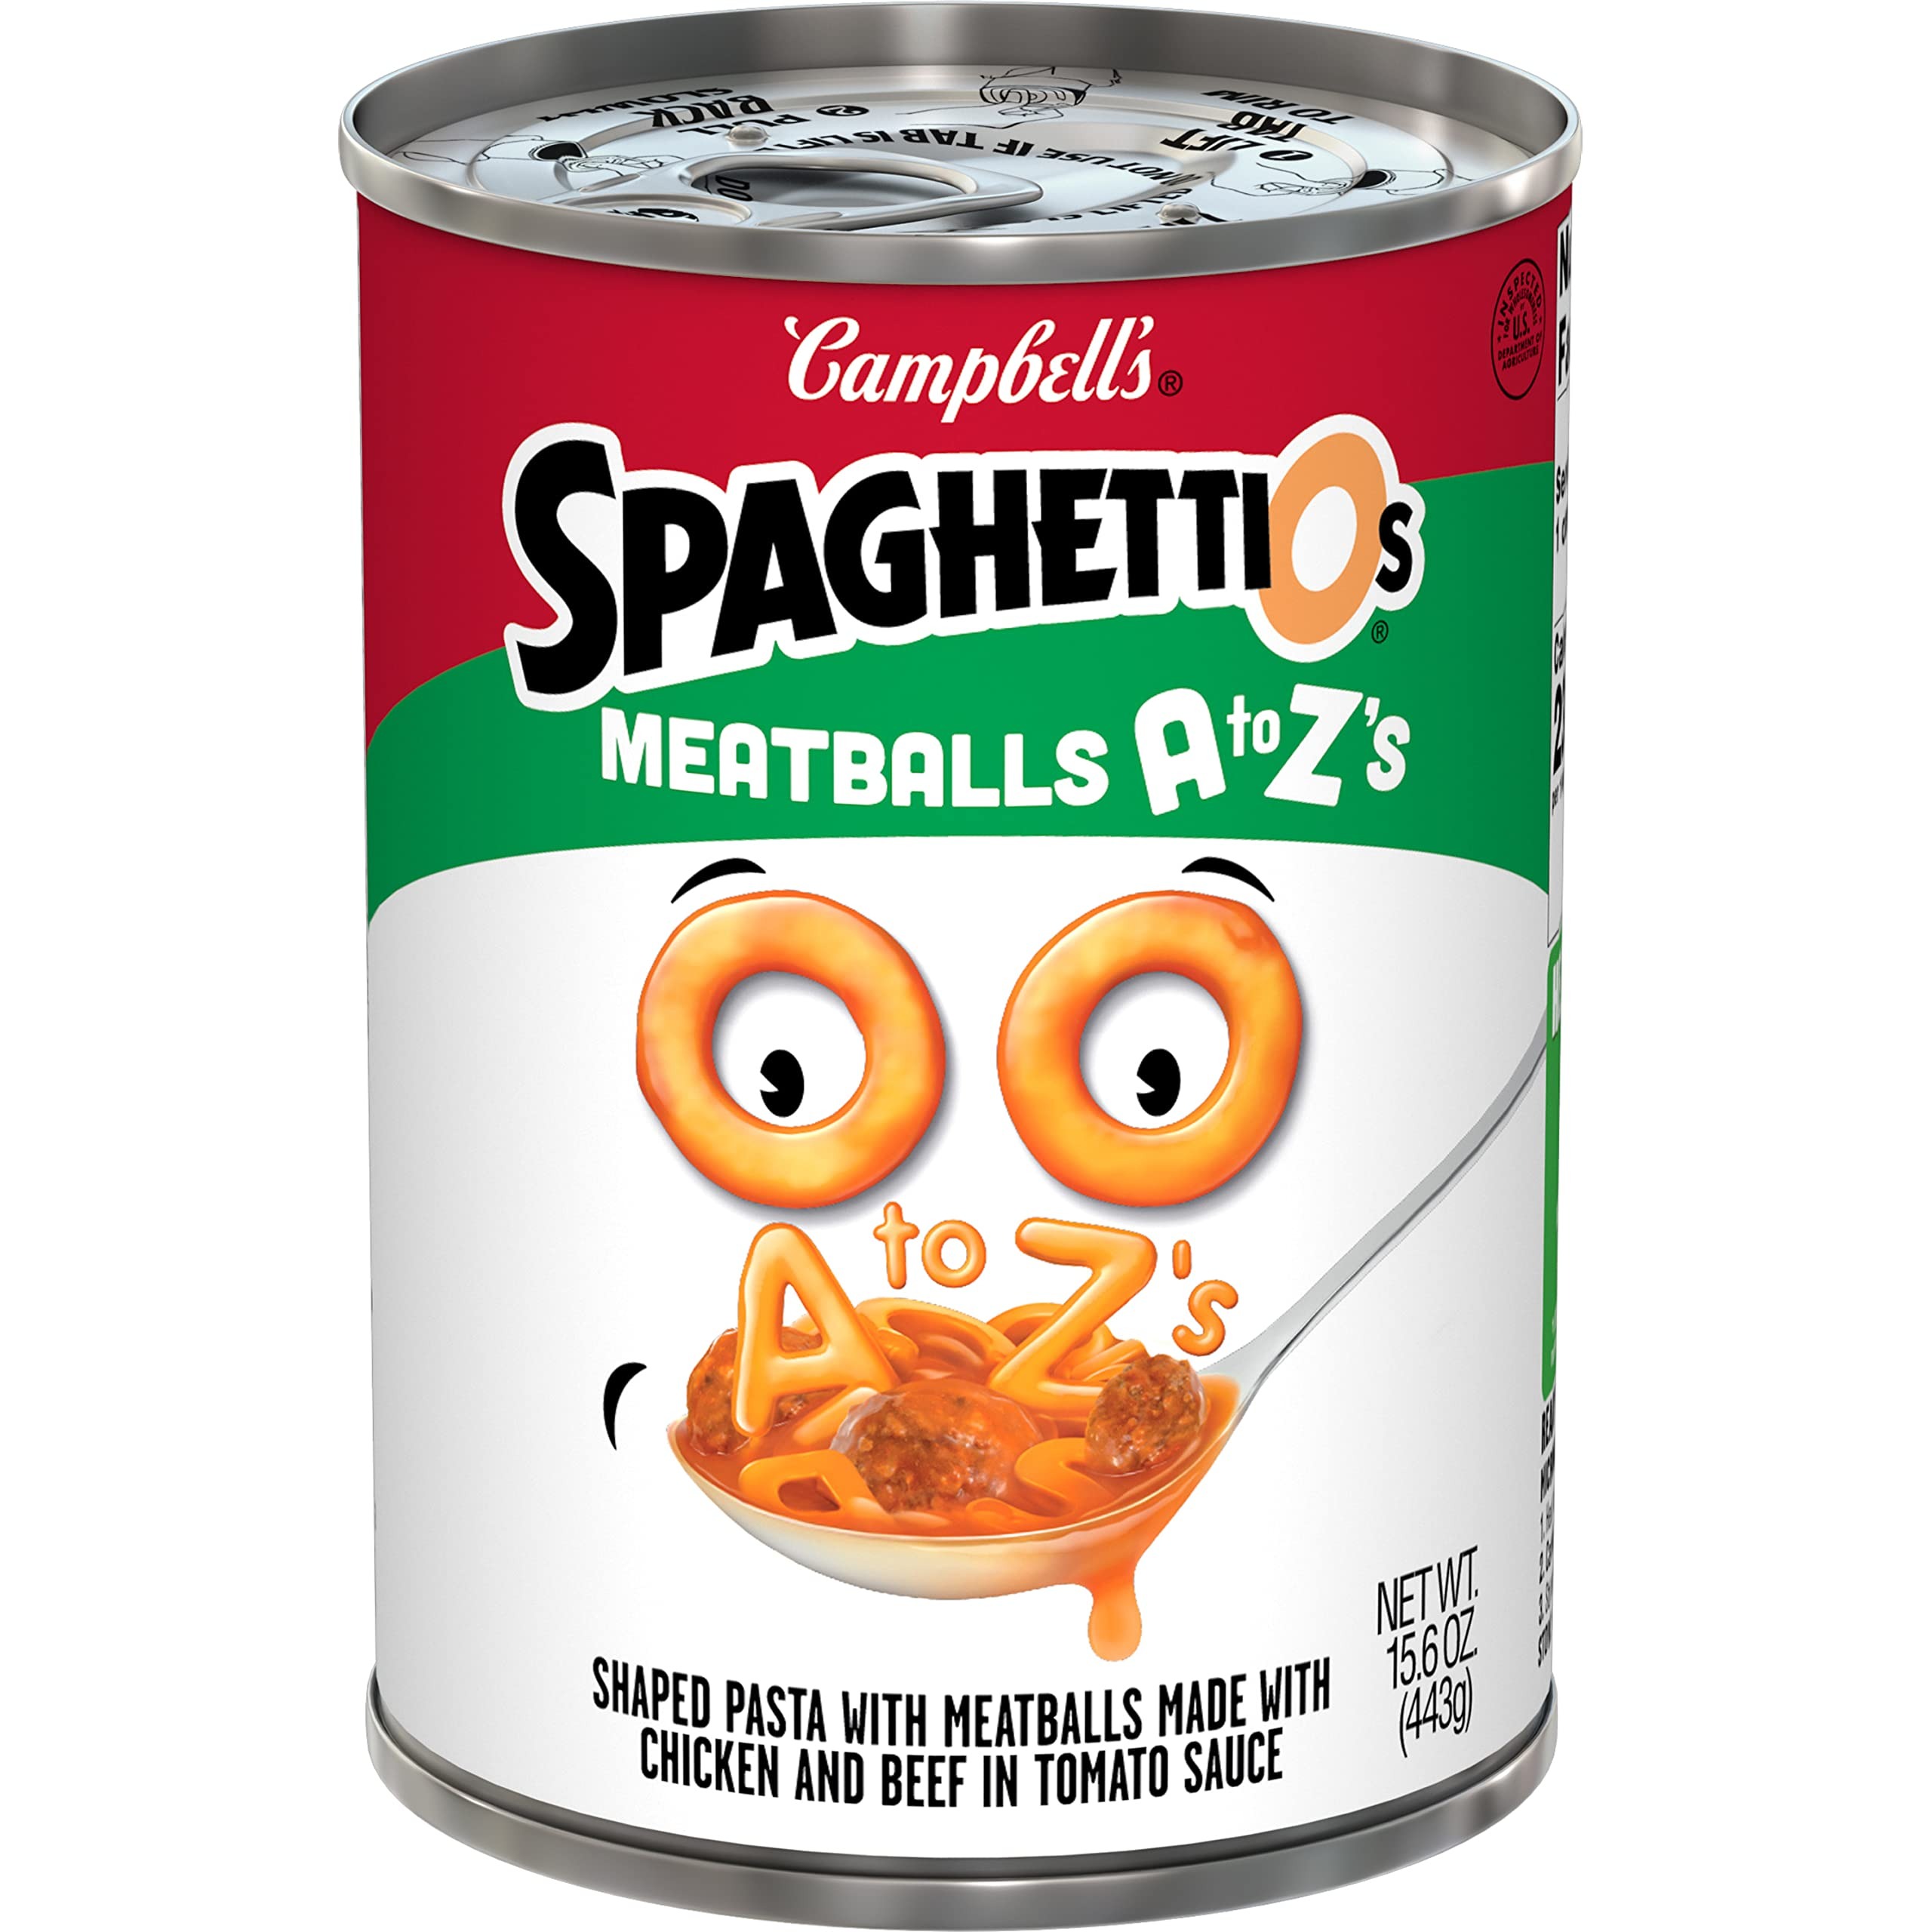
Item Name: SpaghettiOs Original Canned Pasta, 22.4 oz Can
Value: nan
Unit: None

Price: 1.15